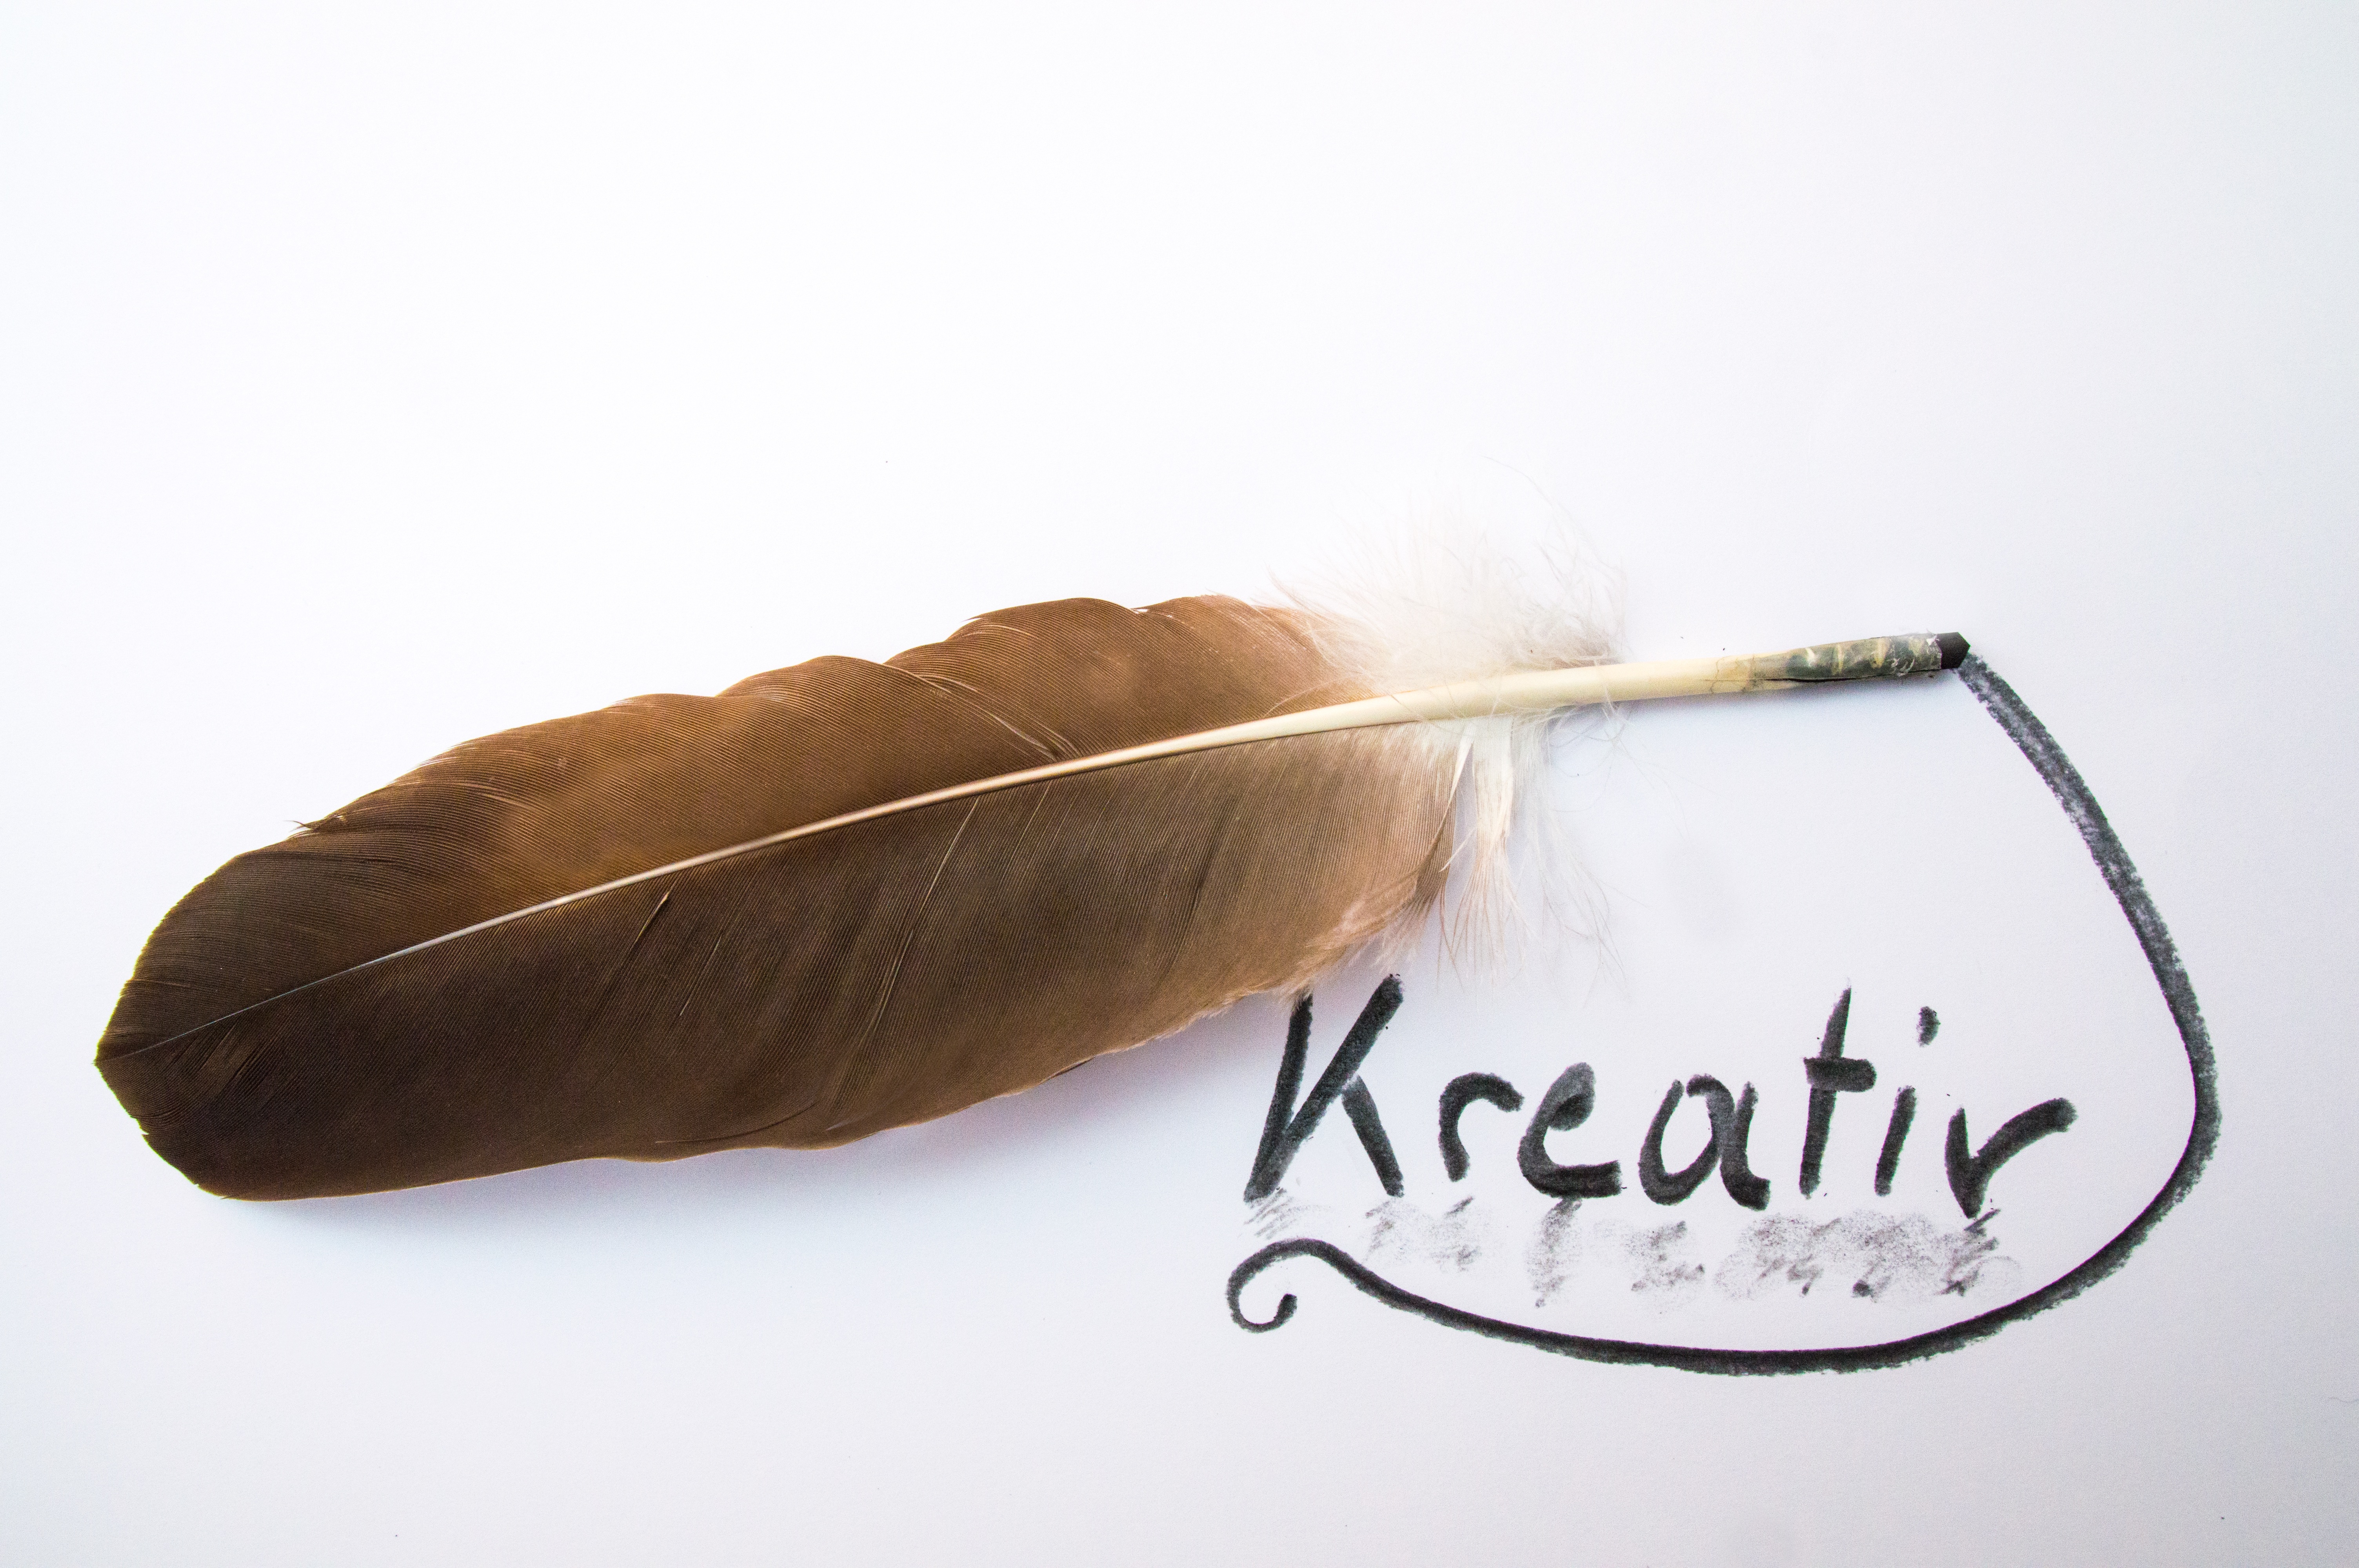
creative, bird, spring, brown, feather, material, product, creativity, glasses, moustache, charcoal drawing, fashion accessory